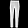
Label: Trouser